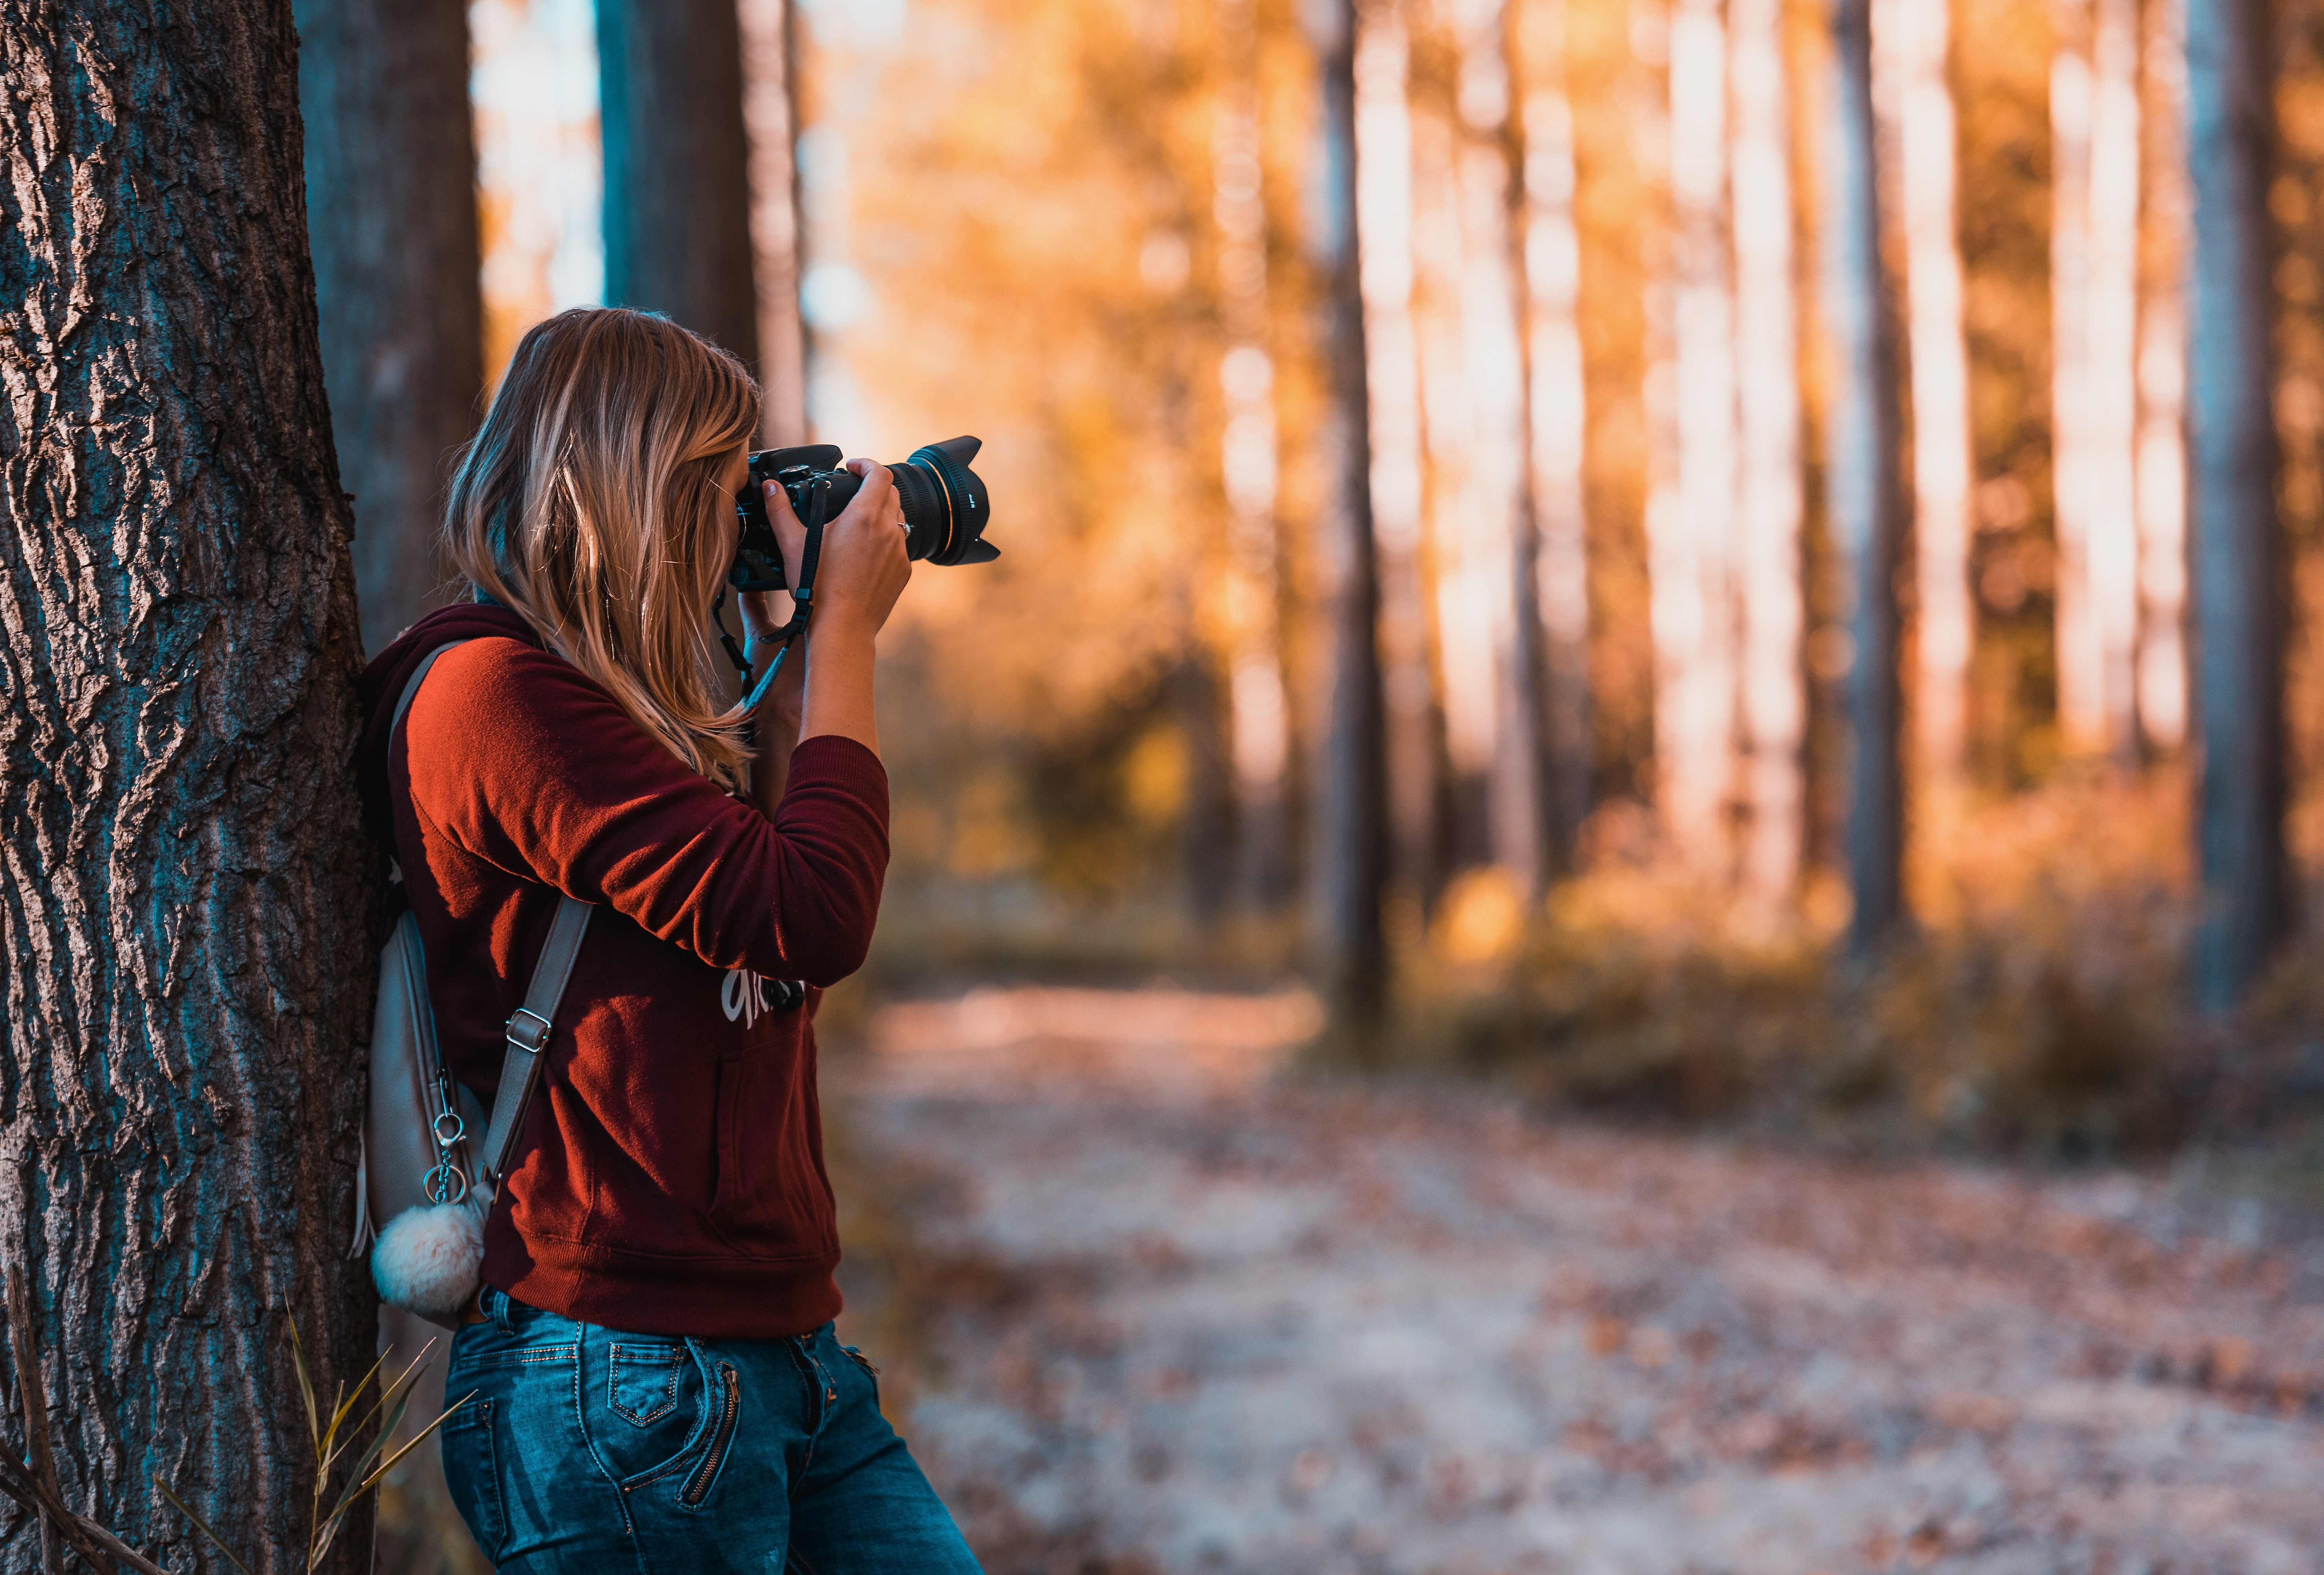
People in nature, photograph, nature, tree, forest, leaf, natural environment, beauty, woodland, photography, wood, autumn, woody plant, branch, sunlight, wildlife, plant, winter, portrait photography, photographer, trunk, state park, grove